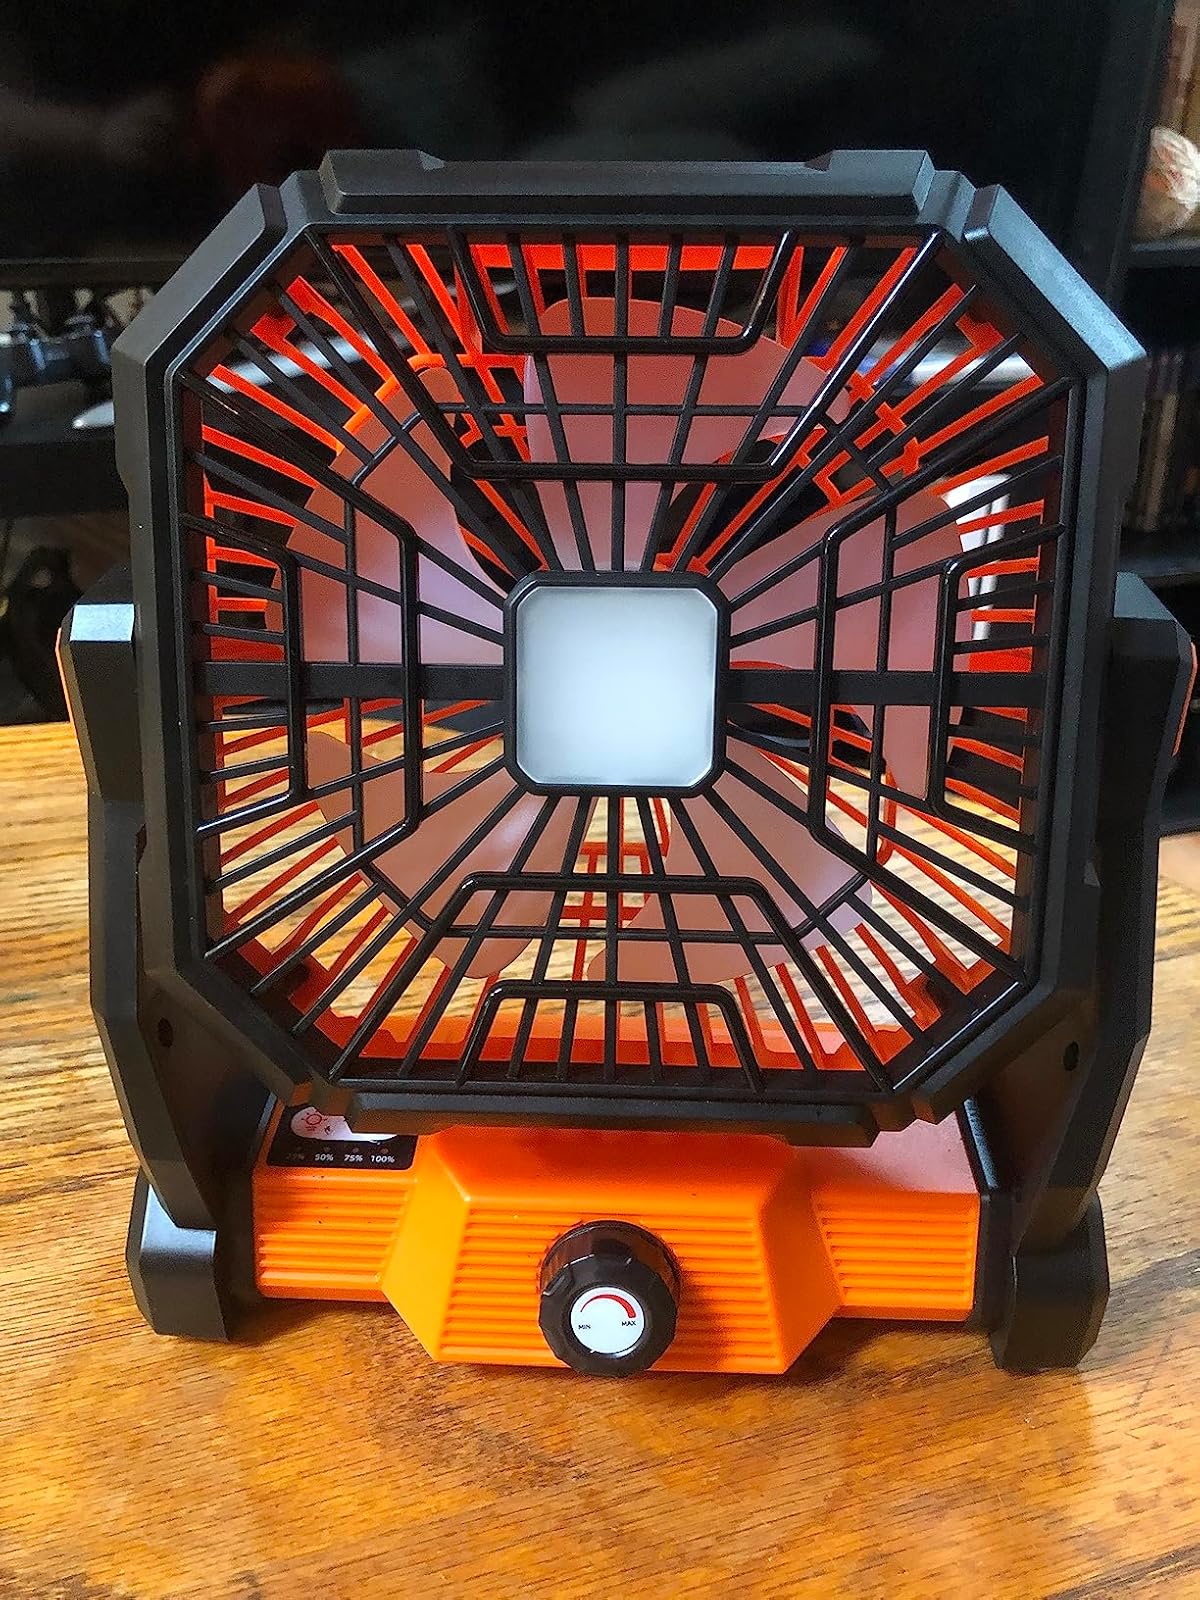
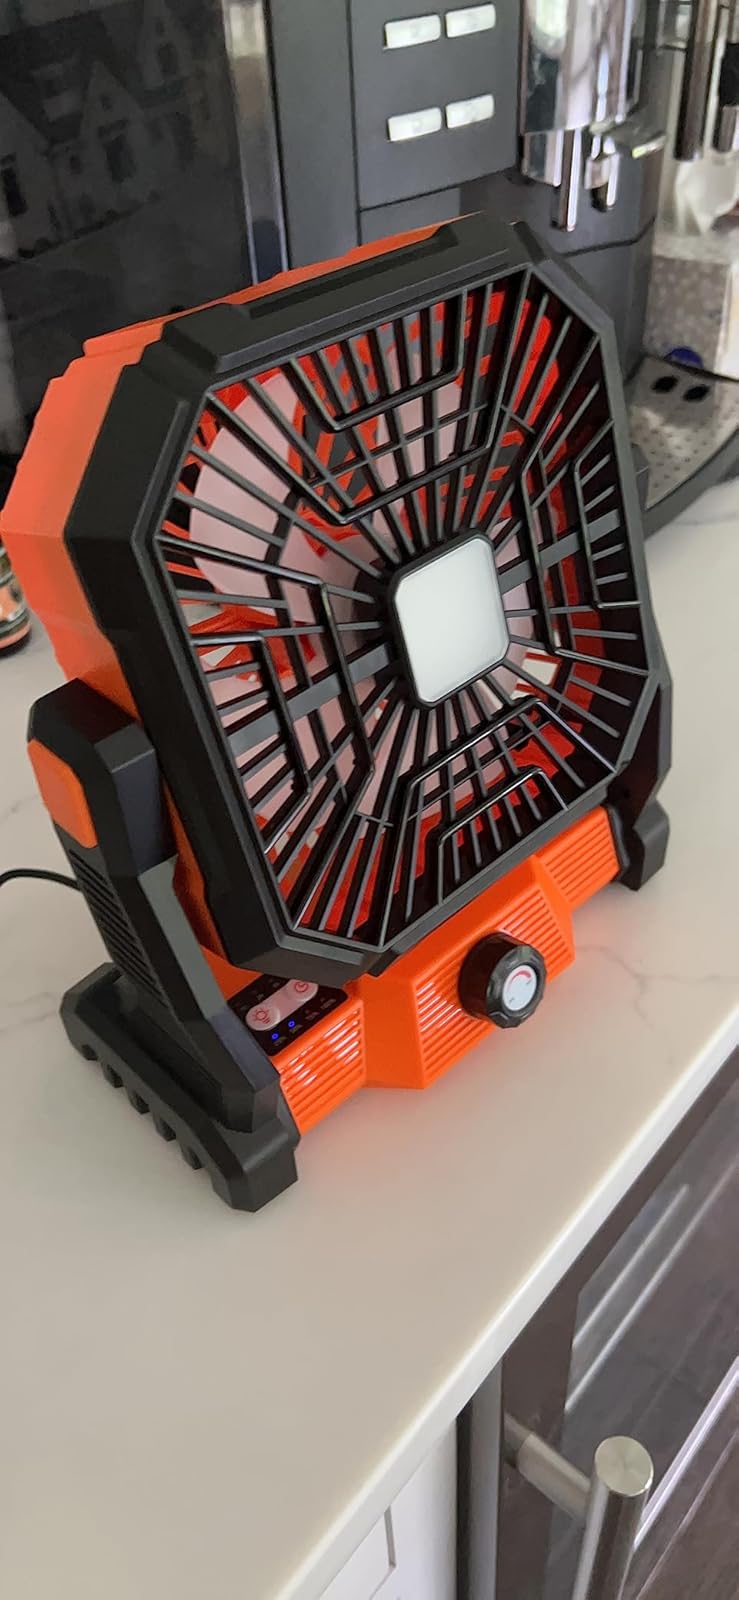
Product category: lantern
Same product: yes